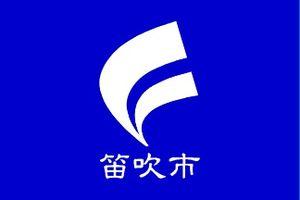
Fuefuki est une ville située dans la préfecture de Yamanashi, au Japon.